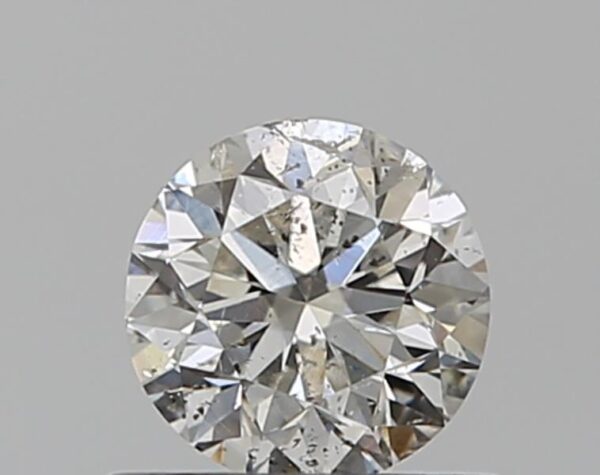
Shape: round
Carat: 0.5
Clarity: SI2
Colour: J
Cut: GD
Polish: VG
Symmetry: VG
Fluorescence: F
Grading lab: GIA
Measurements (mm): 4.89 x 4.94 x 3.22